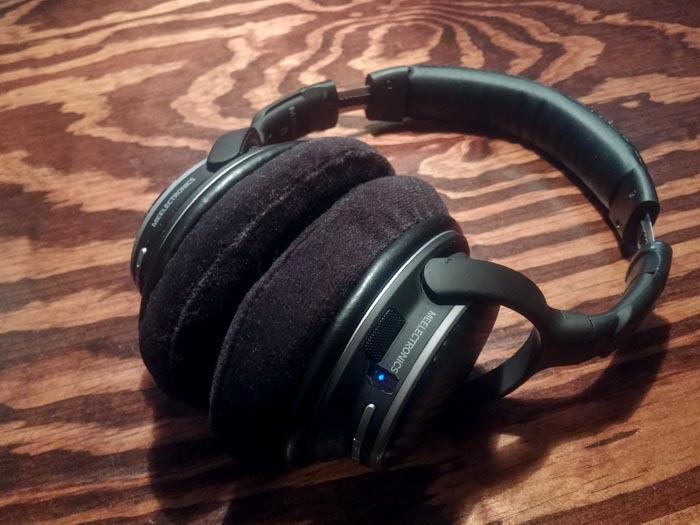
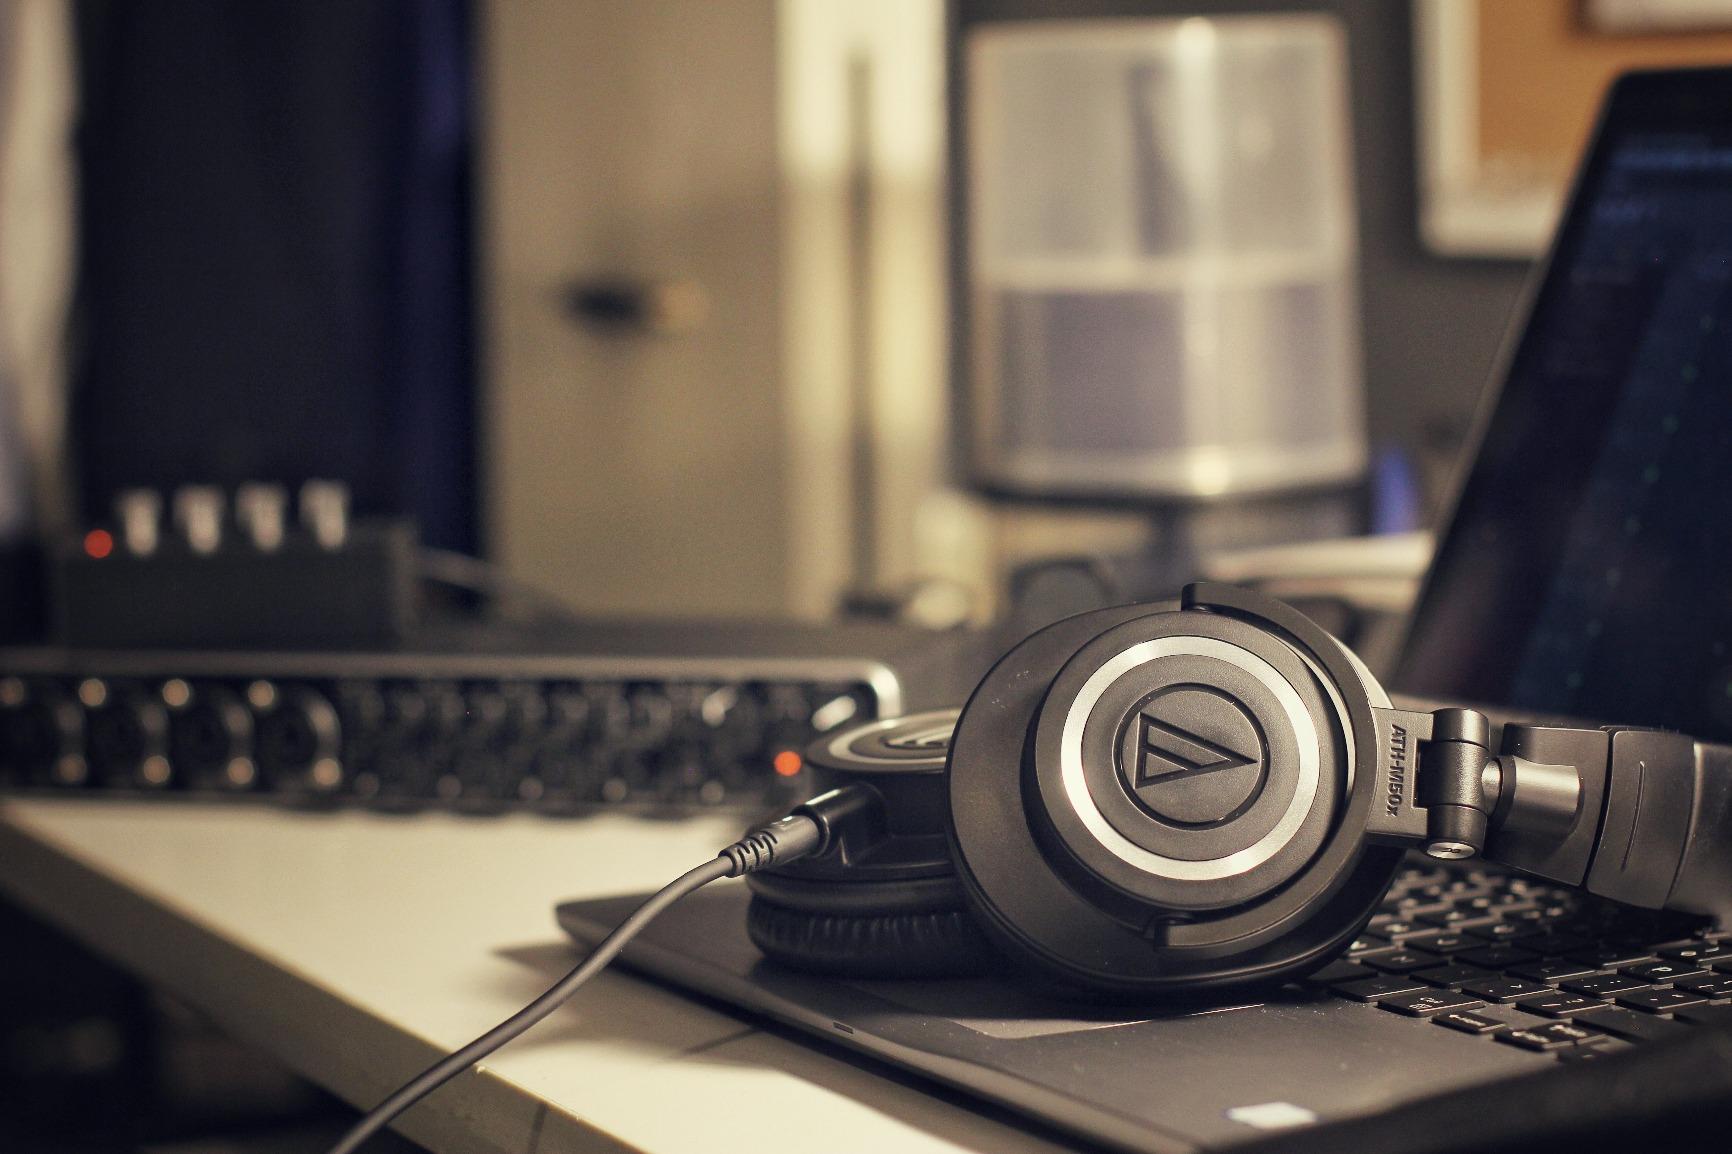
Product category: headphones
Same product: no